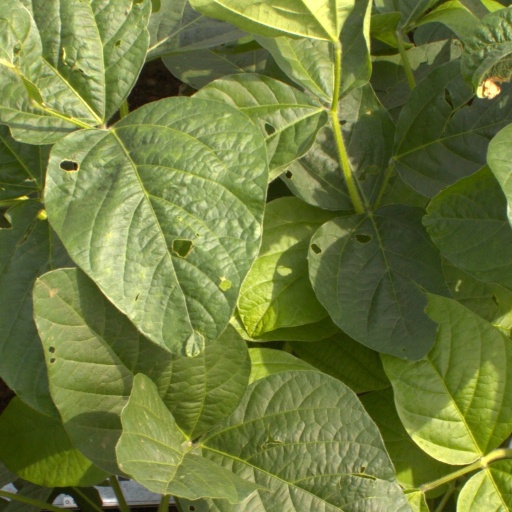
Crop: soybean